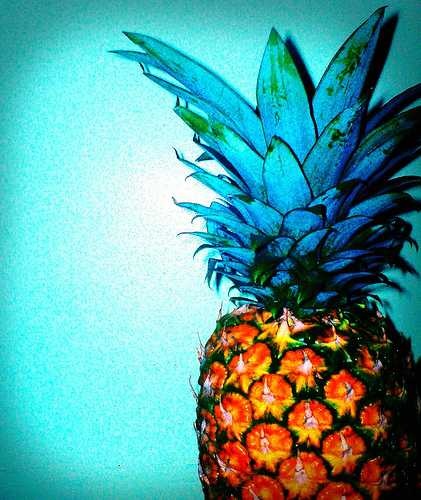
Label: Pineapple